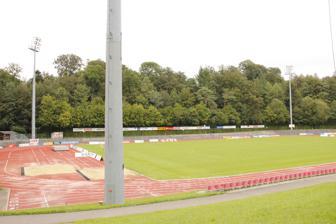
Building: Geberit-Arena
Country: Germany
Year built: 1955
Geberit-Arena Geberit -Arena is a multi-use stadium in Pfullendorf , Germany .  It is currently used mostly for football matches and is the home stadium of SC Pfullendorf . The stadium is able to hold 10,000 people and opened in 1955. References